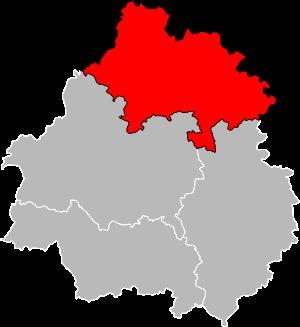
Cet article recense les monuments historiques de l'arrondissement de Nontron, dans le département de la Dordogne, en France.